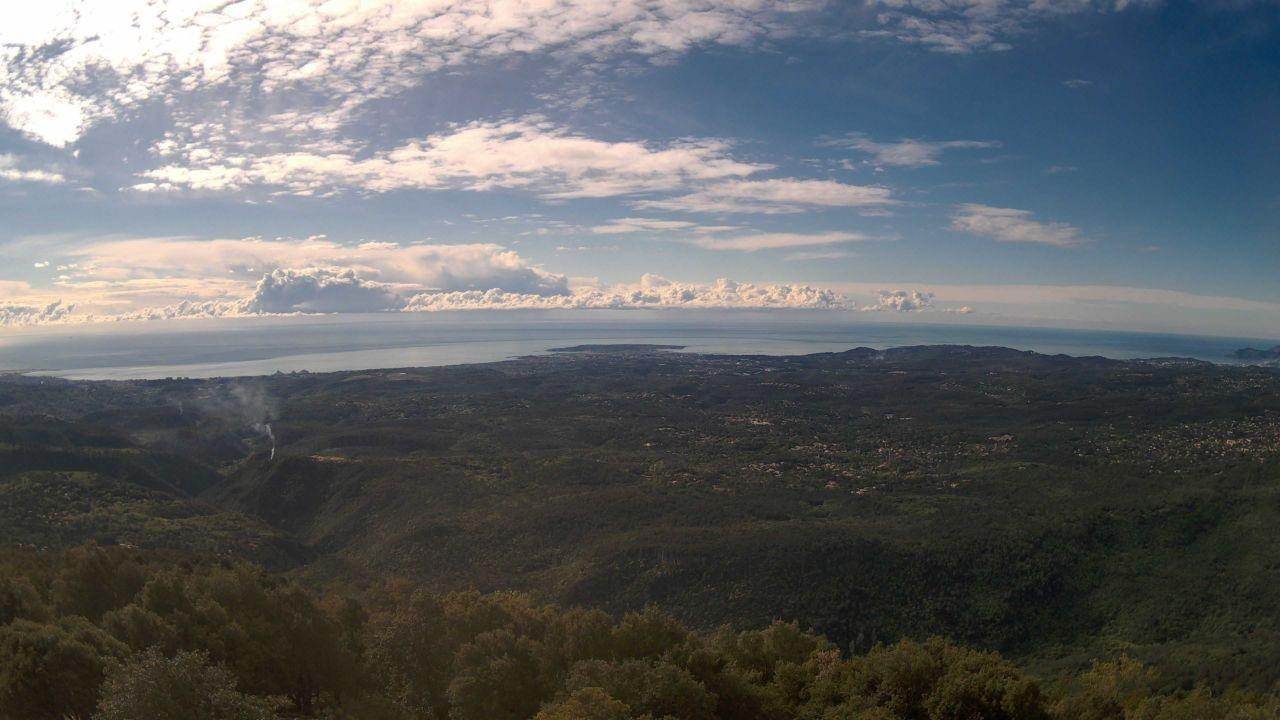
Fire: no
Smoke: yes